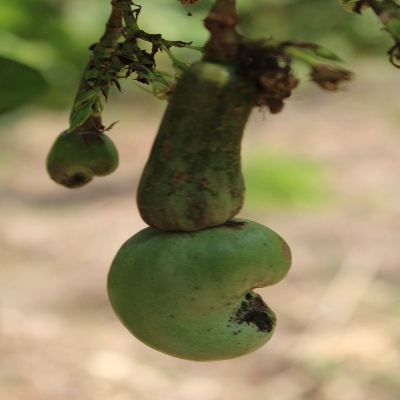
Crop: Cashew
Condition: healthy